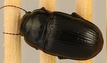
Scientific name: Euryderus grossus
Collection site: Central Plains Experimental Range NEON (CPER), plot CPER_003